Albret Skeel

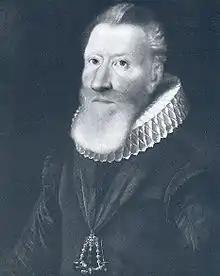
Portrait of Albret Skeel at the Frederiksborg Museum

Albret Skeel (23 November 1572 – 9 April 1639) was a Danish nobleman who held the office of Admiral of the Realm from 1616 to 1623.